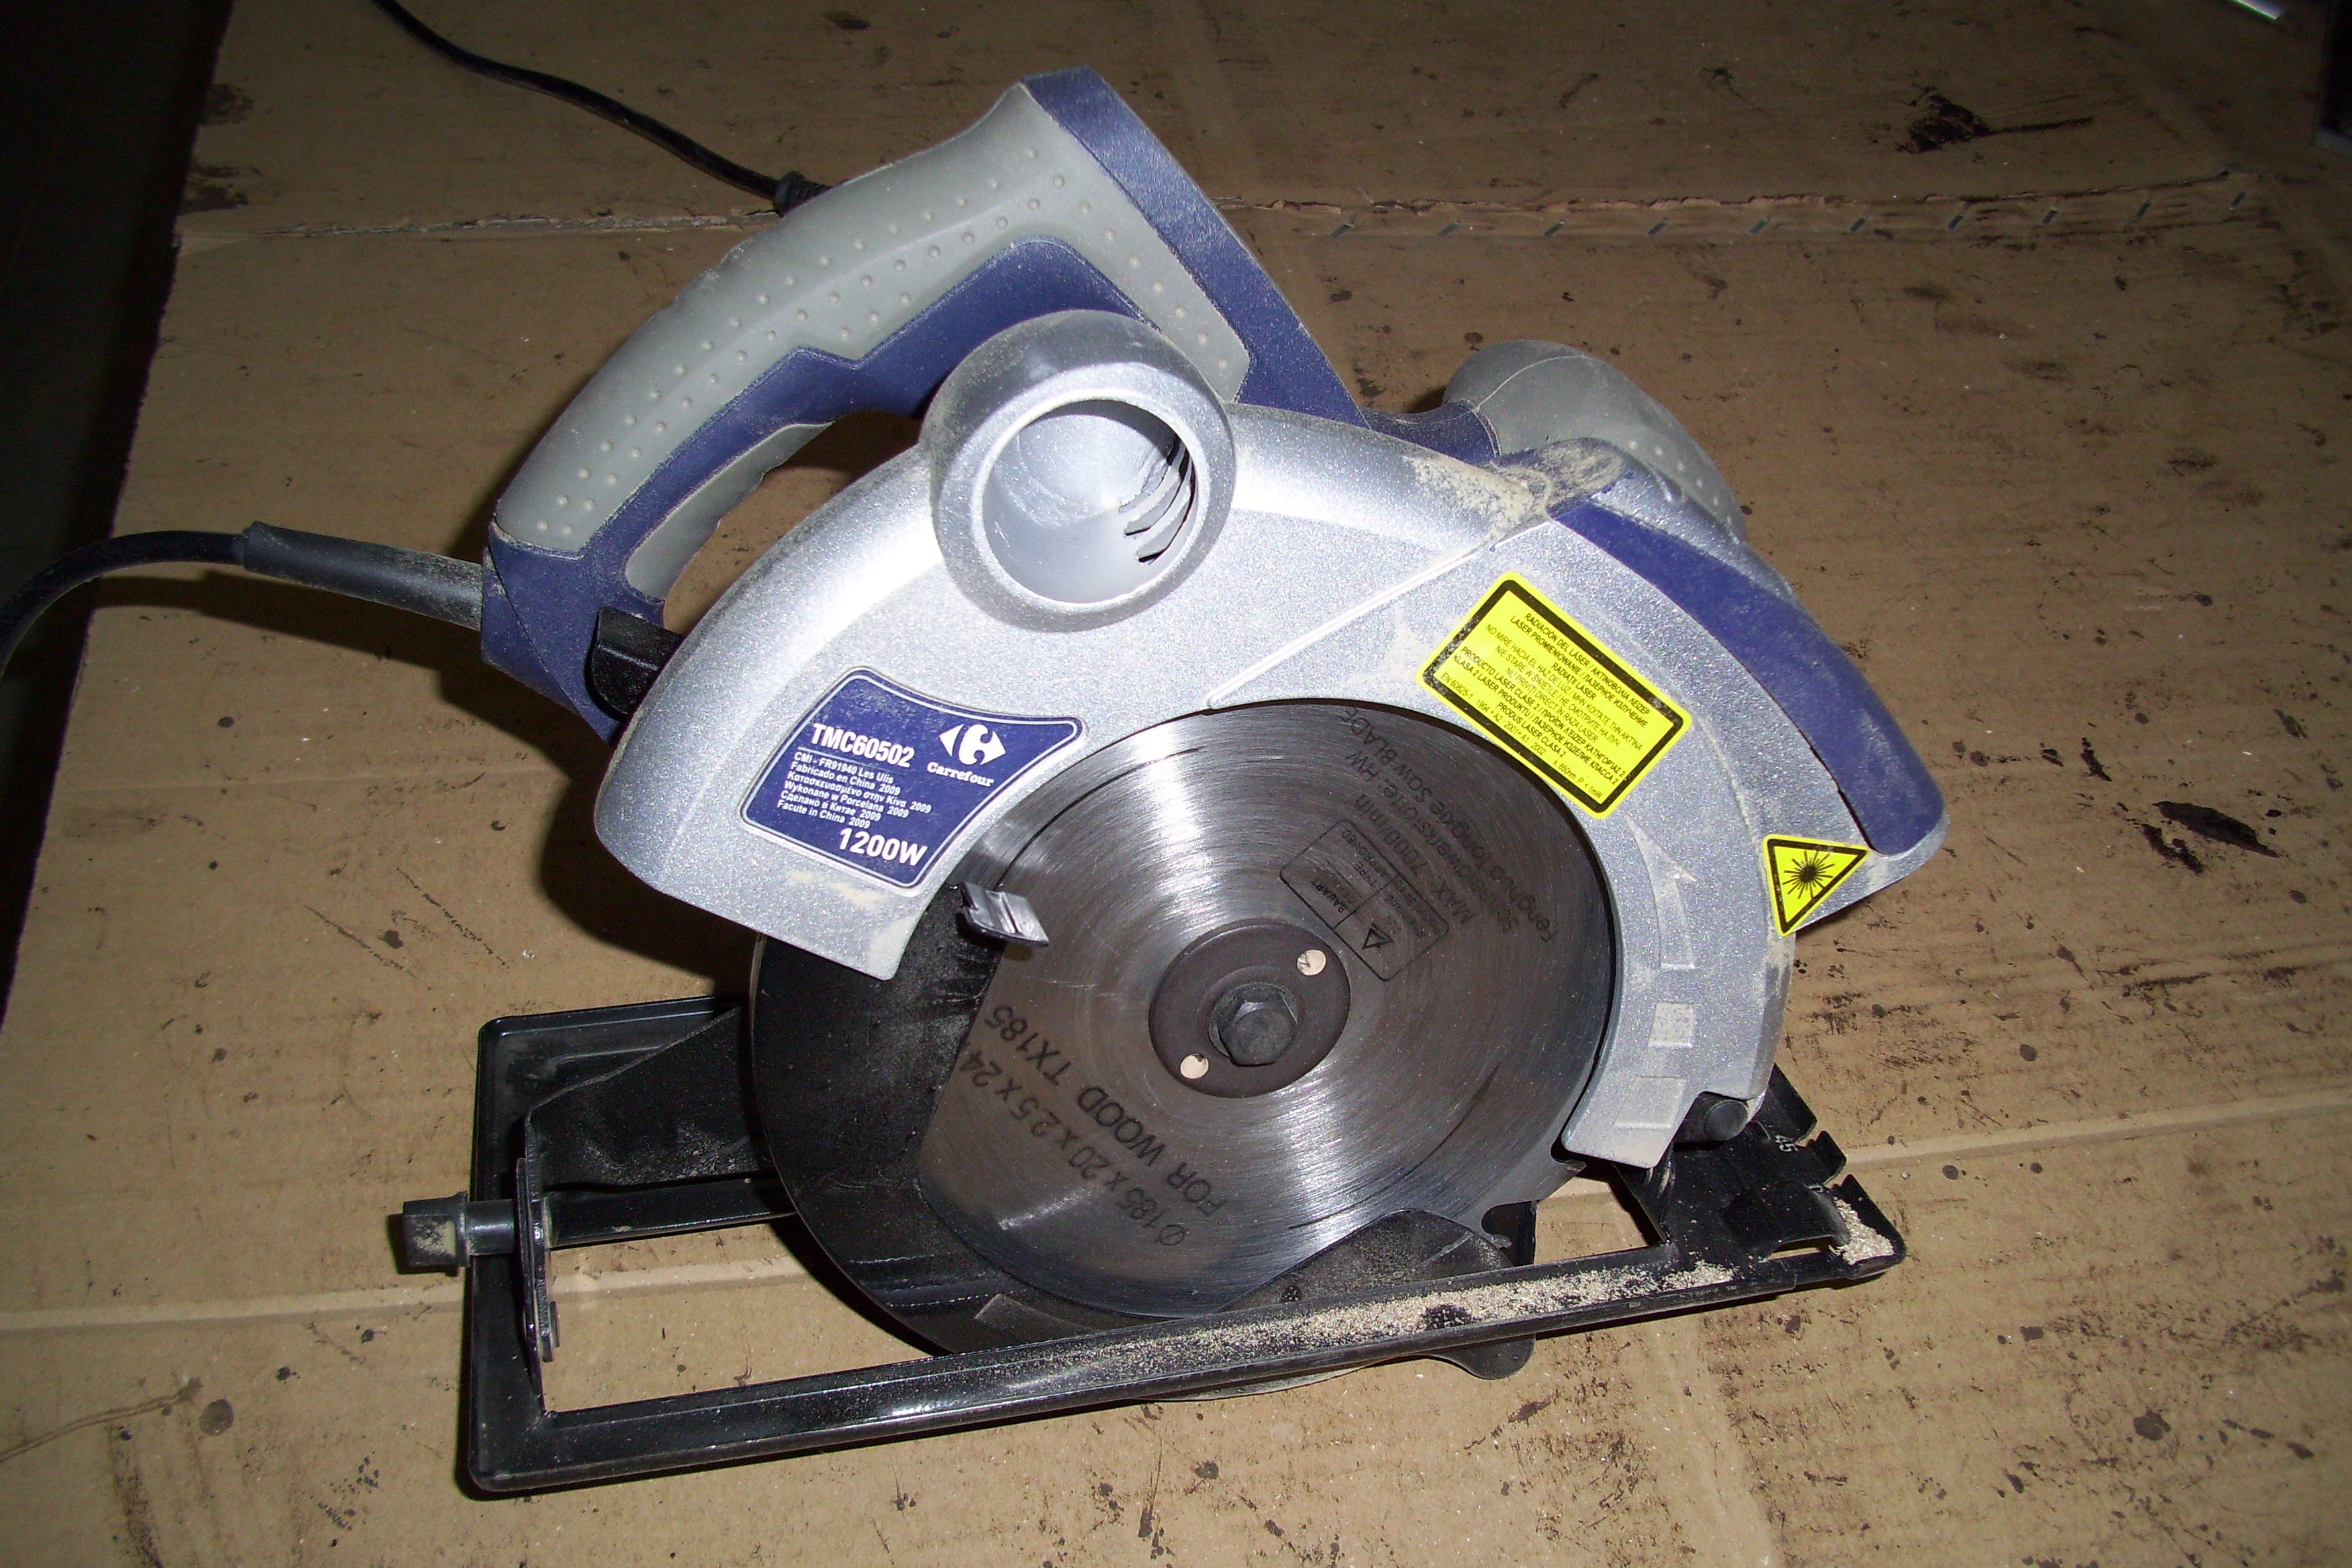
wood, wheel, tool, machine, sierra, cutter, cutting machine